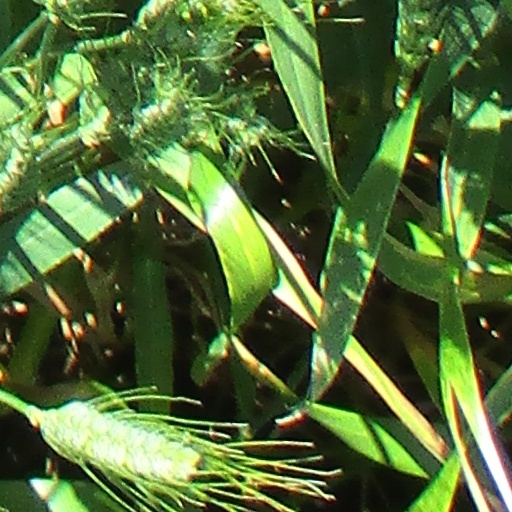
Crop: wheat